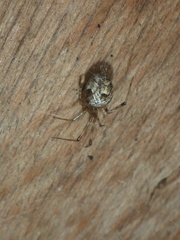
Species: Parasteatoda_tepidariorum